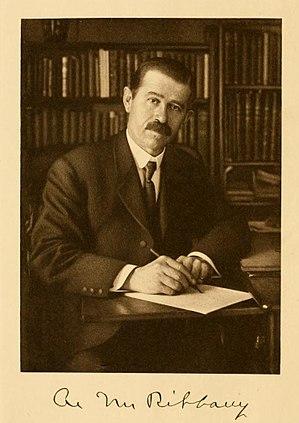
Abraham Mitrie Rihbany, né en 1869 et mort en 1944, était un écrivain du Mahjar.